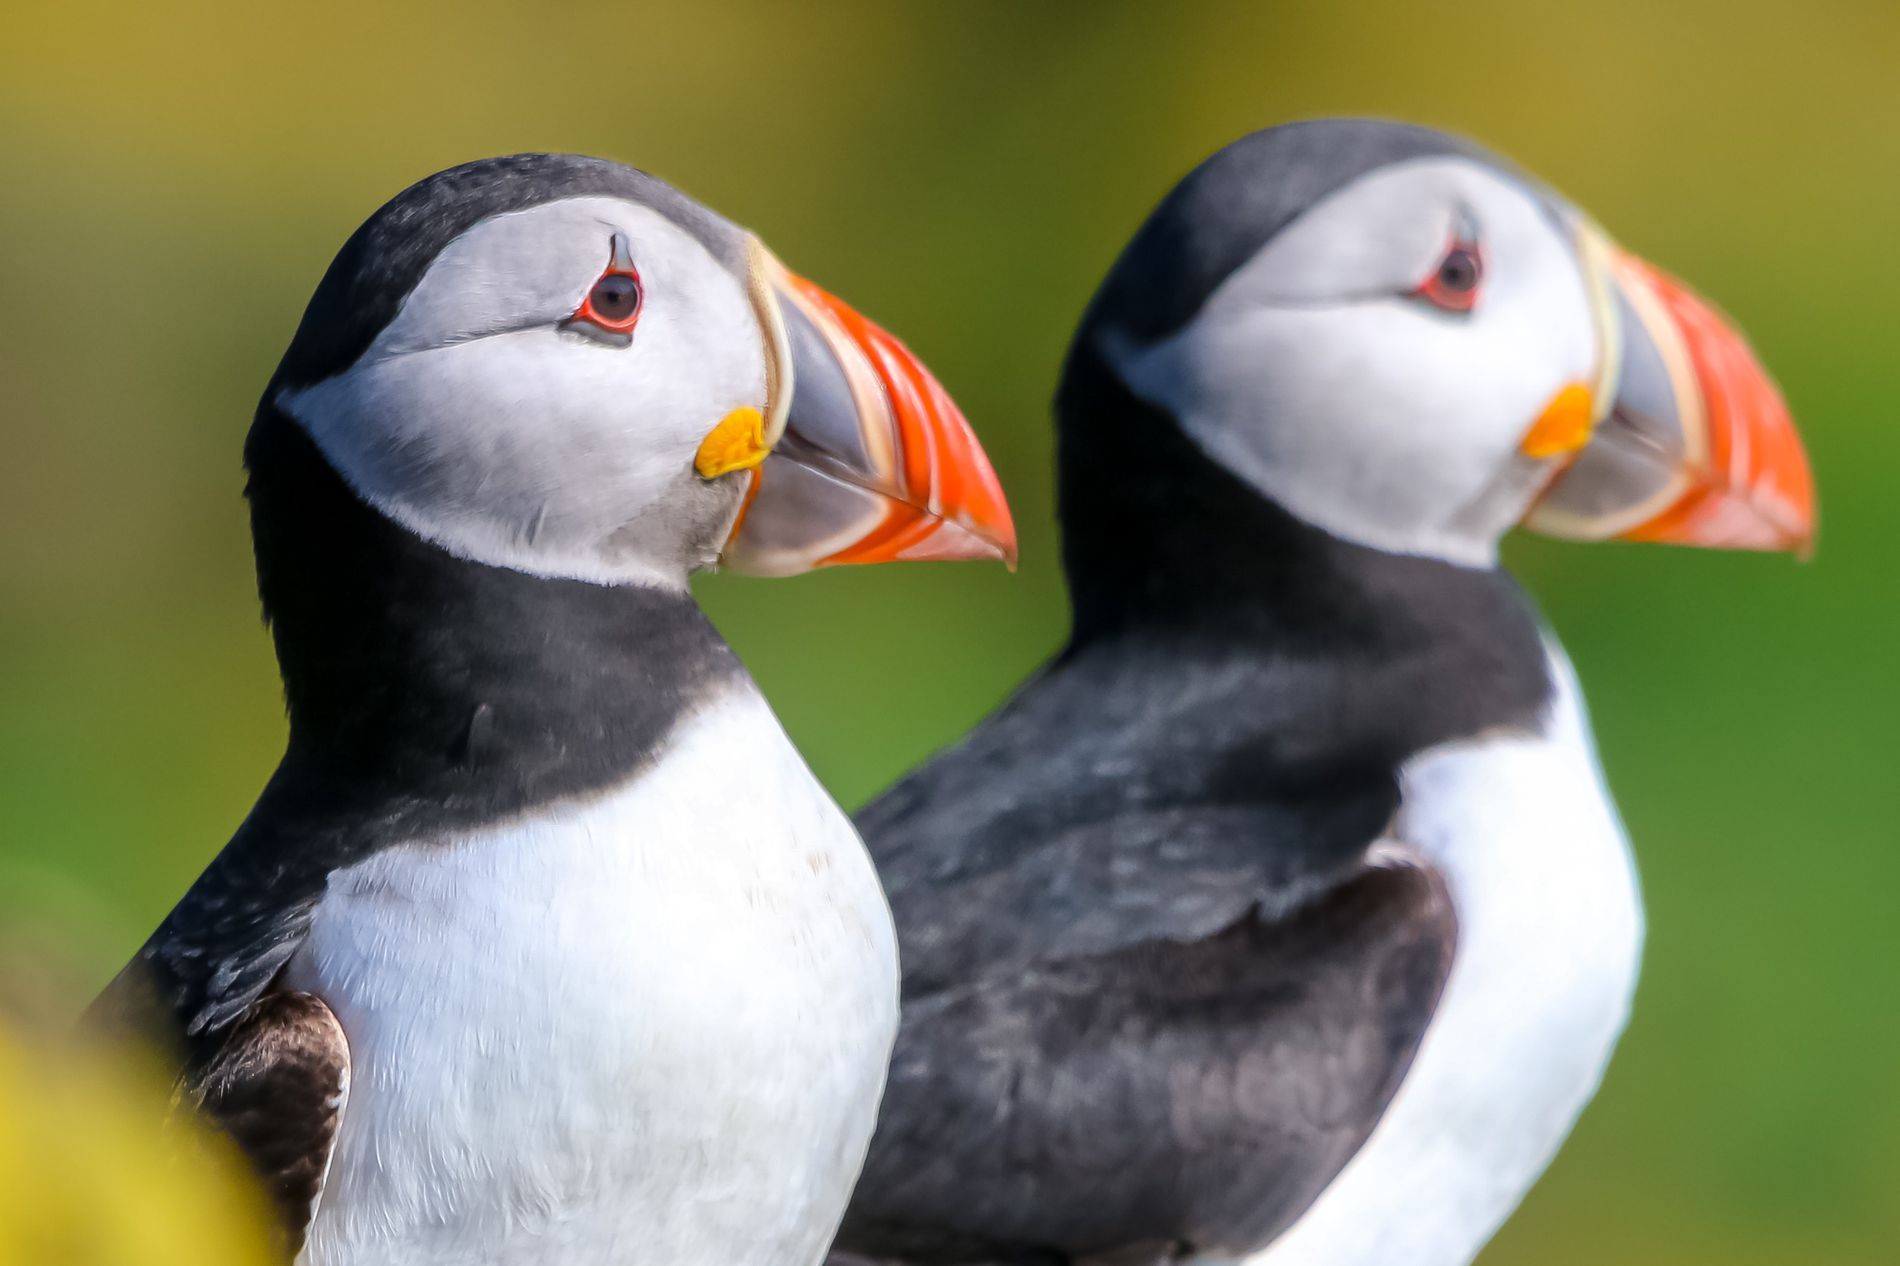
The Elegant Puffins
The image shows two  puffins together, facing the same way. Their black-and-white coloration is so beautiful against their orange beaks and red-ringed eyes. The background is gently out of focus with shades of green and yellow
medium close-up shot shows the diffusely out-of-focus background in pale greens of vegetation implies a peaceful, natural environment
Labels: Animal, Bird, Puffin, Beak, Forest
Camera: Canon Canon EOS 70D
Lens: 150-600mm F5-6.3 DG OS HSM | Contemporary 015
Aperture: F7.1
Exposure: 1/800 sec
ISO: 200
Focal length: 600